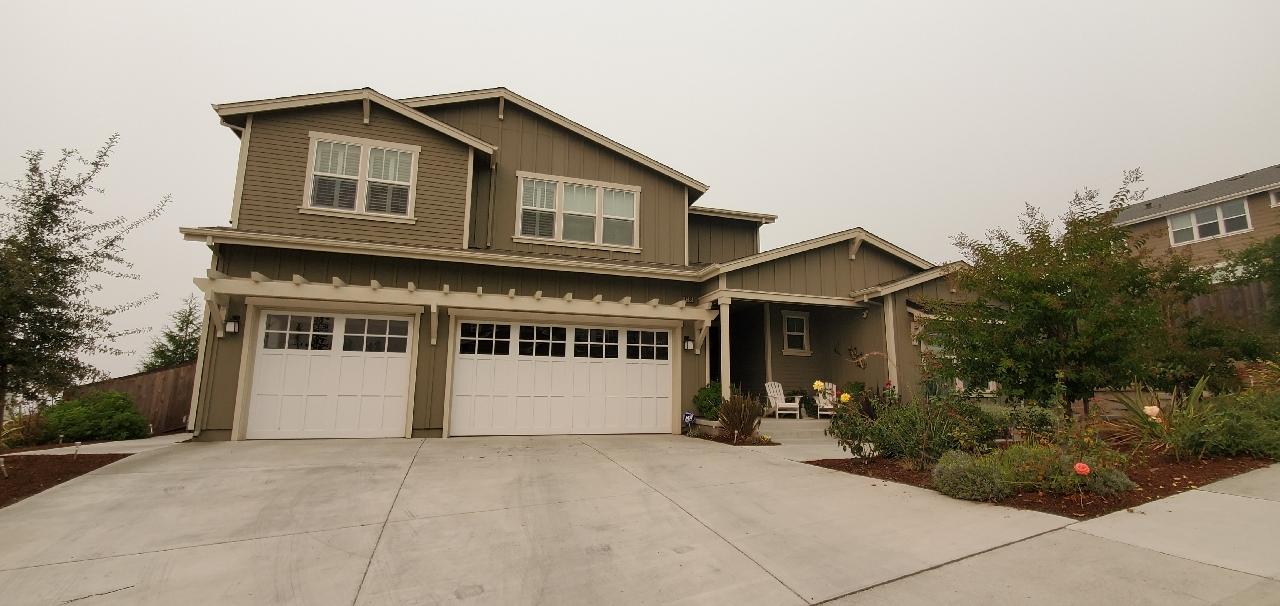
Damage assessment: no_damage